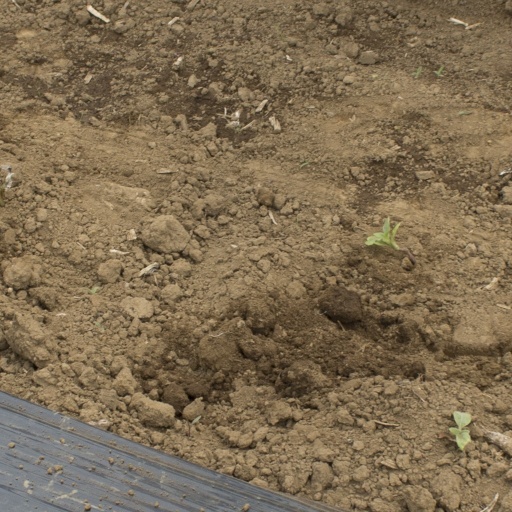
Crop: Jerusalem artichoke